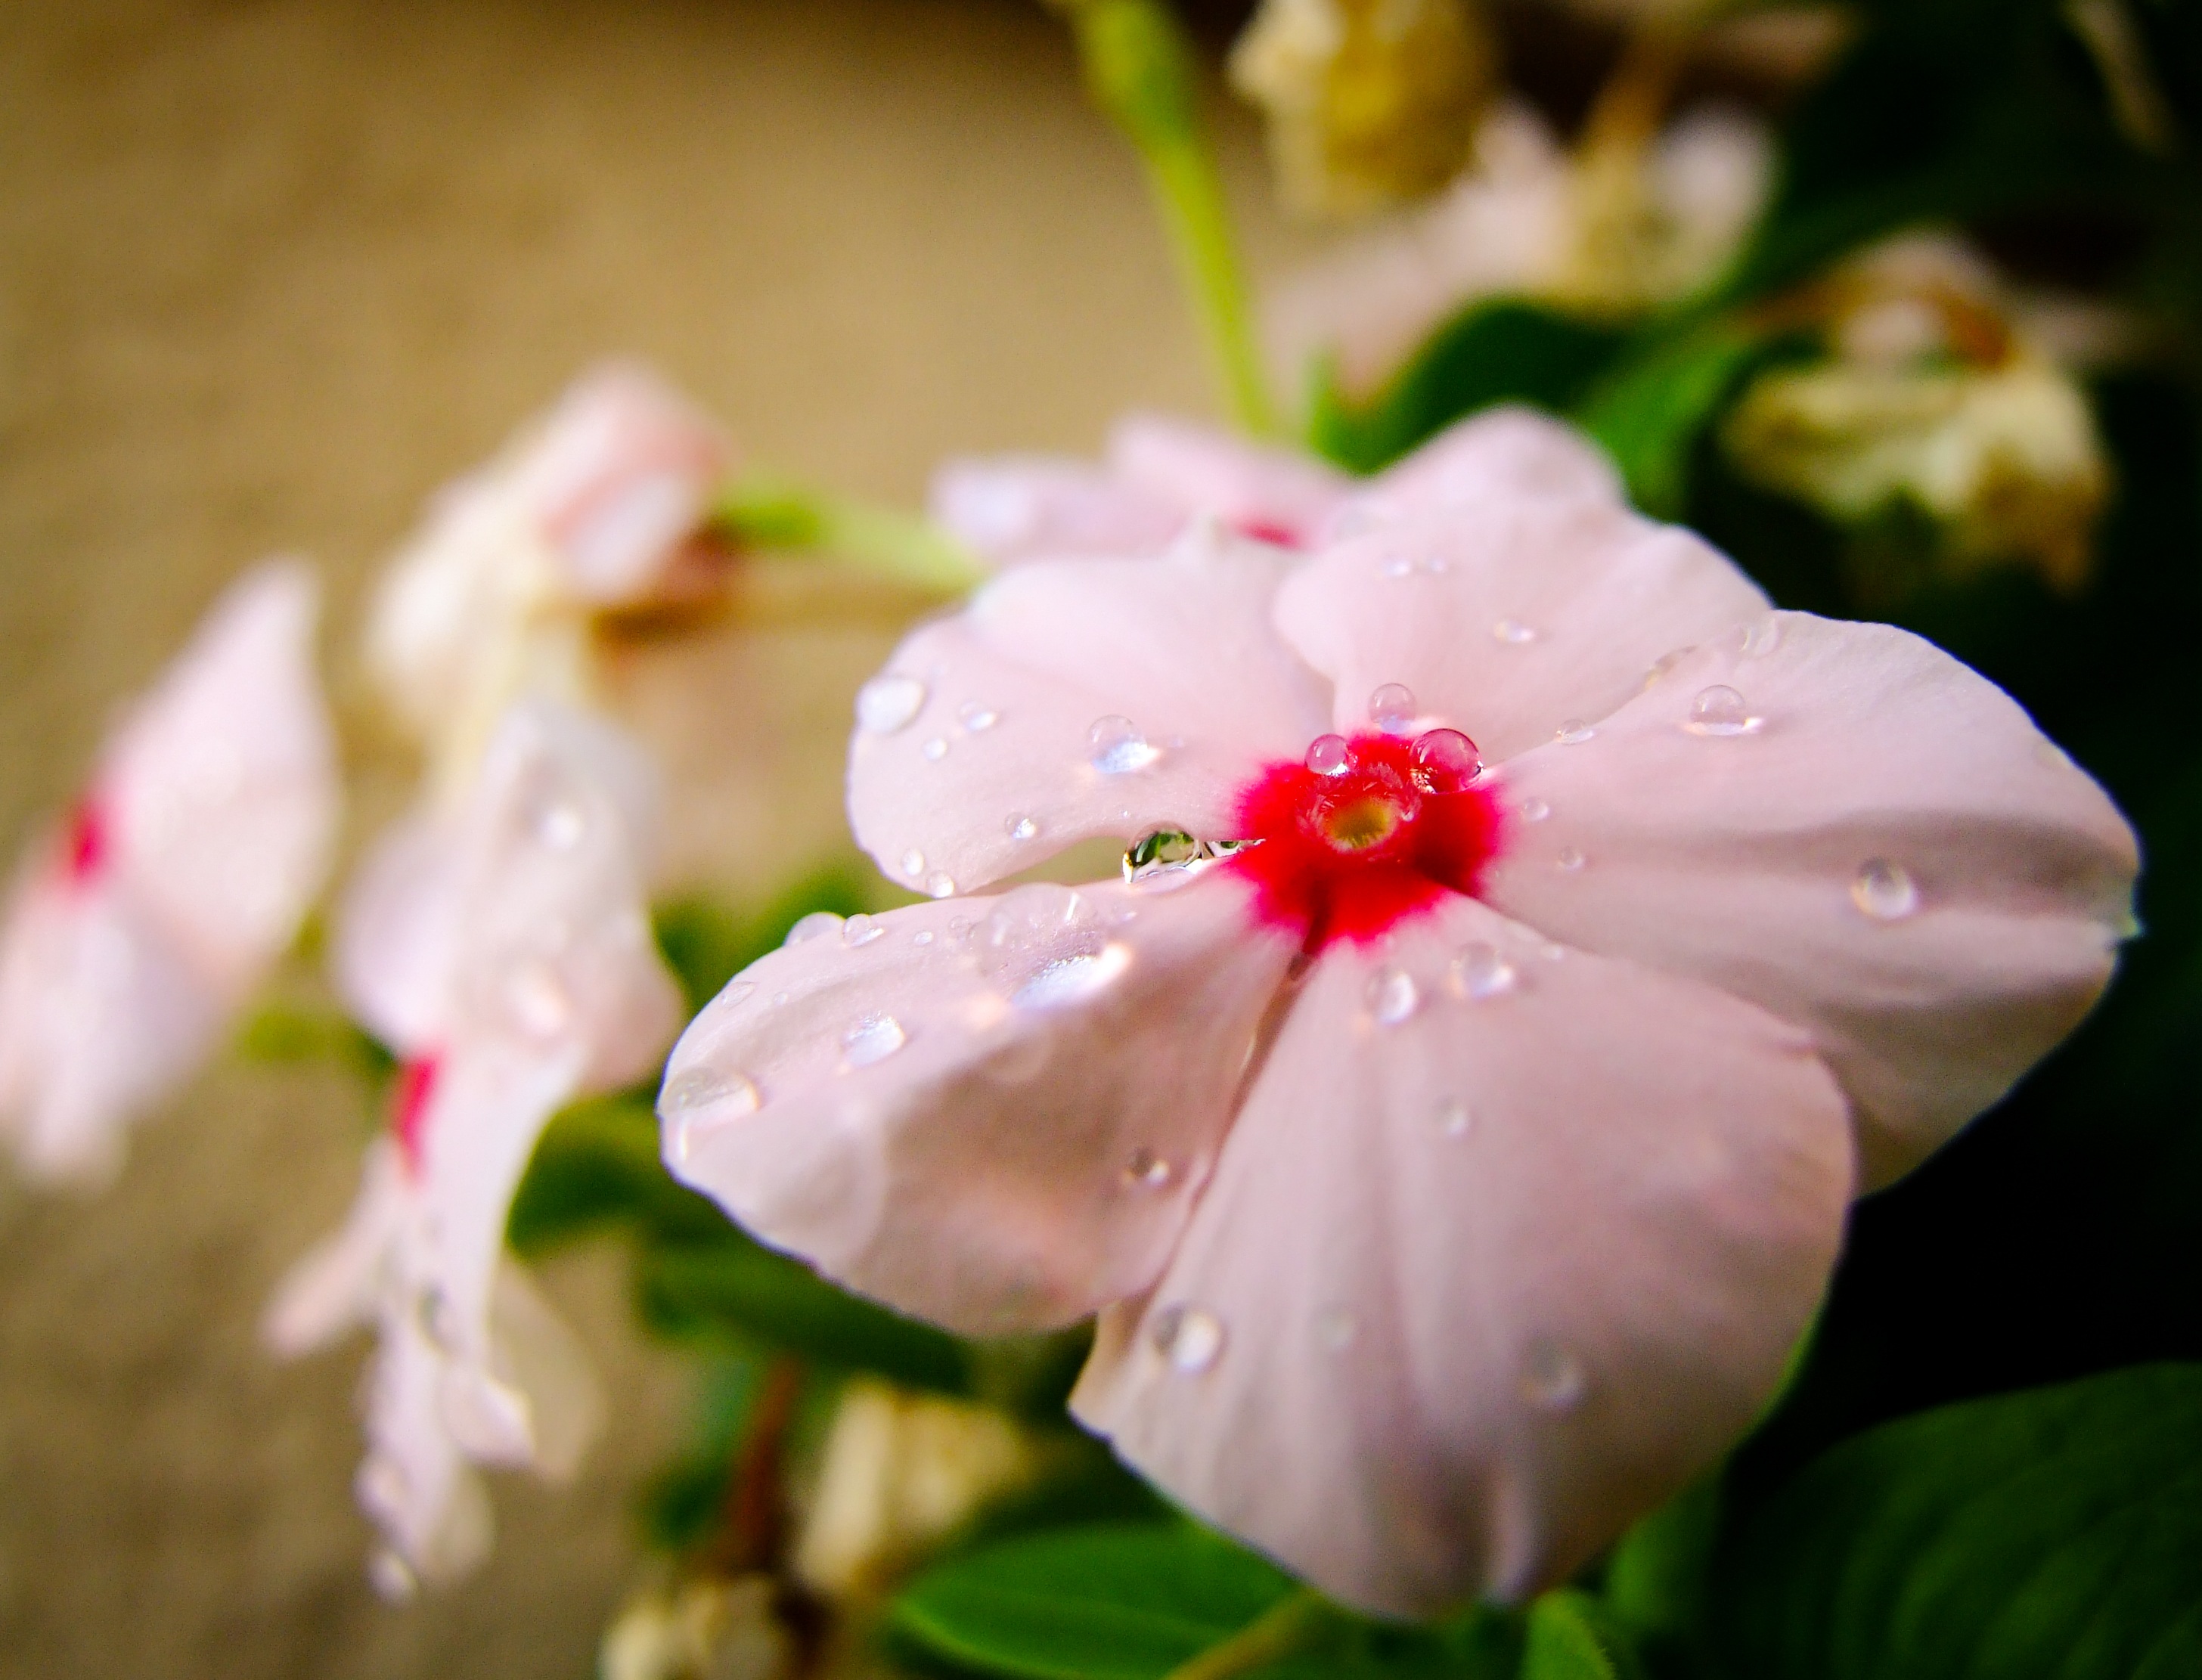
nature, blossom, plant, white, flower, petal, spring, pink, flora, freshness, wildflower, close up, rocio, detail, macro photography, flowering plant, water droplets, annual plant